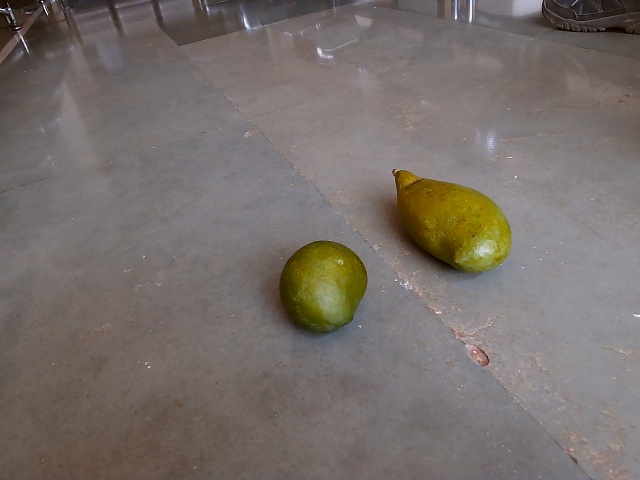
Label: Raw_Mango